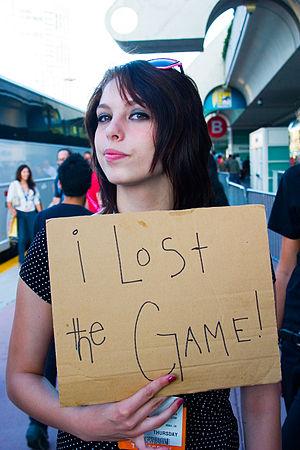
Le Jeu, ou The Game, est un divertissement continuel dont le but est d'éviter de penser au jeu lui-même. Penser au jeu constitue une défaite, et selon les règles, il faut l'annoncer aux autres. Venant des pays anglo-saxons, le jeu a été tantôt défini comme inutile et frustrant, tantôt comme un jeu de défi amusant et faisant passer le temps.